Mokal Singh

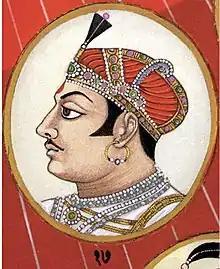

Mokal or Mokal Singh (15th century), was the Maharana of Mewar Kingdom in medieval India. Henry Soszynski dates his reign to , and his lifespan to . S. Devadas Pillai dates his reign to 1397–1433.